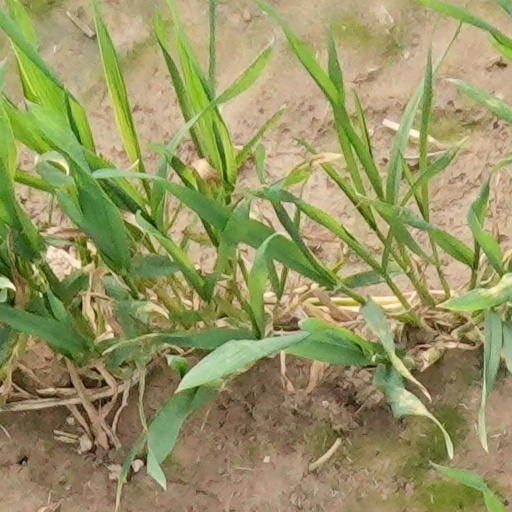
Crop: wheat